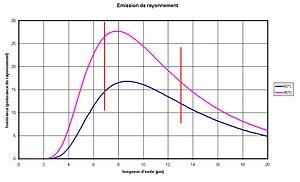
Graphe indiquant la luminance en fonction de la température de surface et de la frequence du rayonnement
Le chauffage infrarouge est un système de chauffage qui envoie des rayons infrarouges longs. Ceux-ci ont une action chauffante et sans danger sur l'Homme comme sur les matières. Différents systèmes de chauffages existent aujourd'hui. Il existe des radiateurs infrarouges qui sont des composants techniques ou des appareils destinés à transformer la plus grande partie possible de l’énergie qui leur est fournie en chaleur et à la diffuser par l’intermédiaire d’une surface radiante. Existent aussi des films chauffants infrarouges pour une pose en plancher chauffant, mur chauffant ou plafond chauffant.